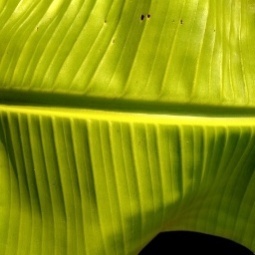
Label: Healthy